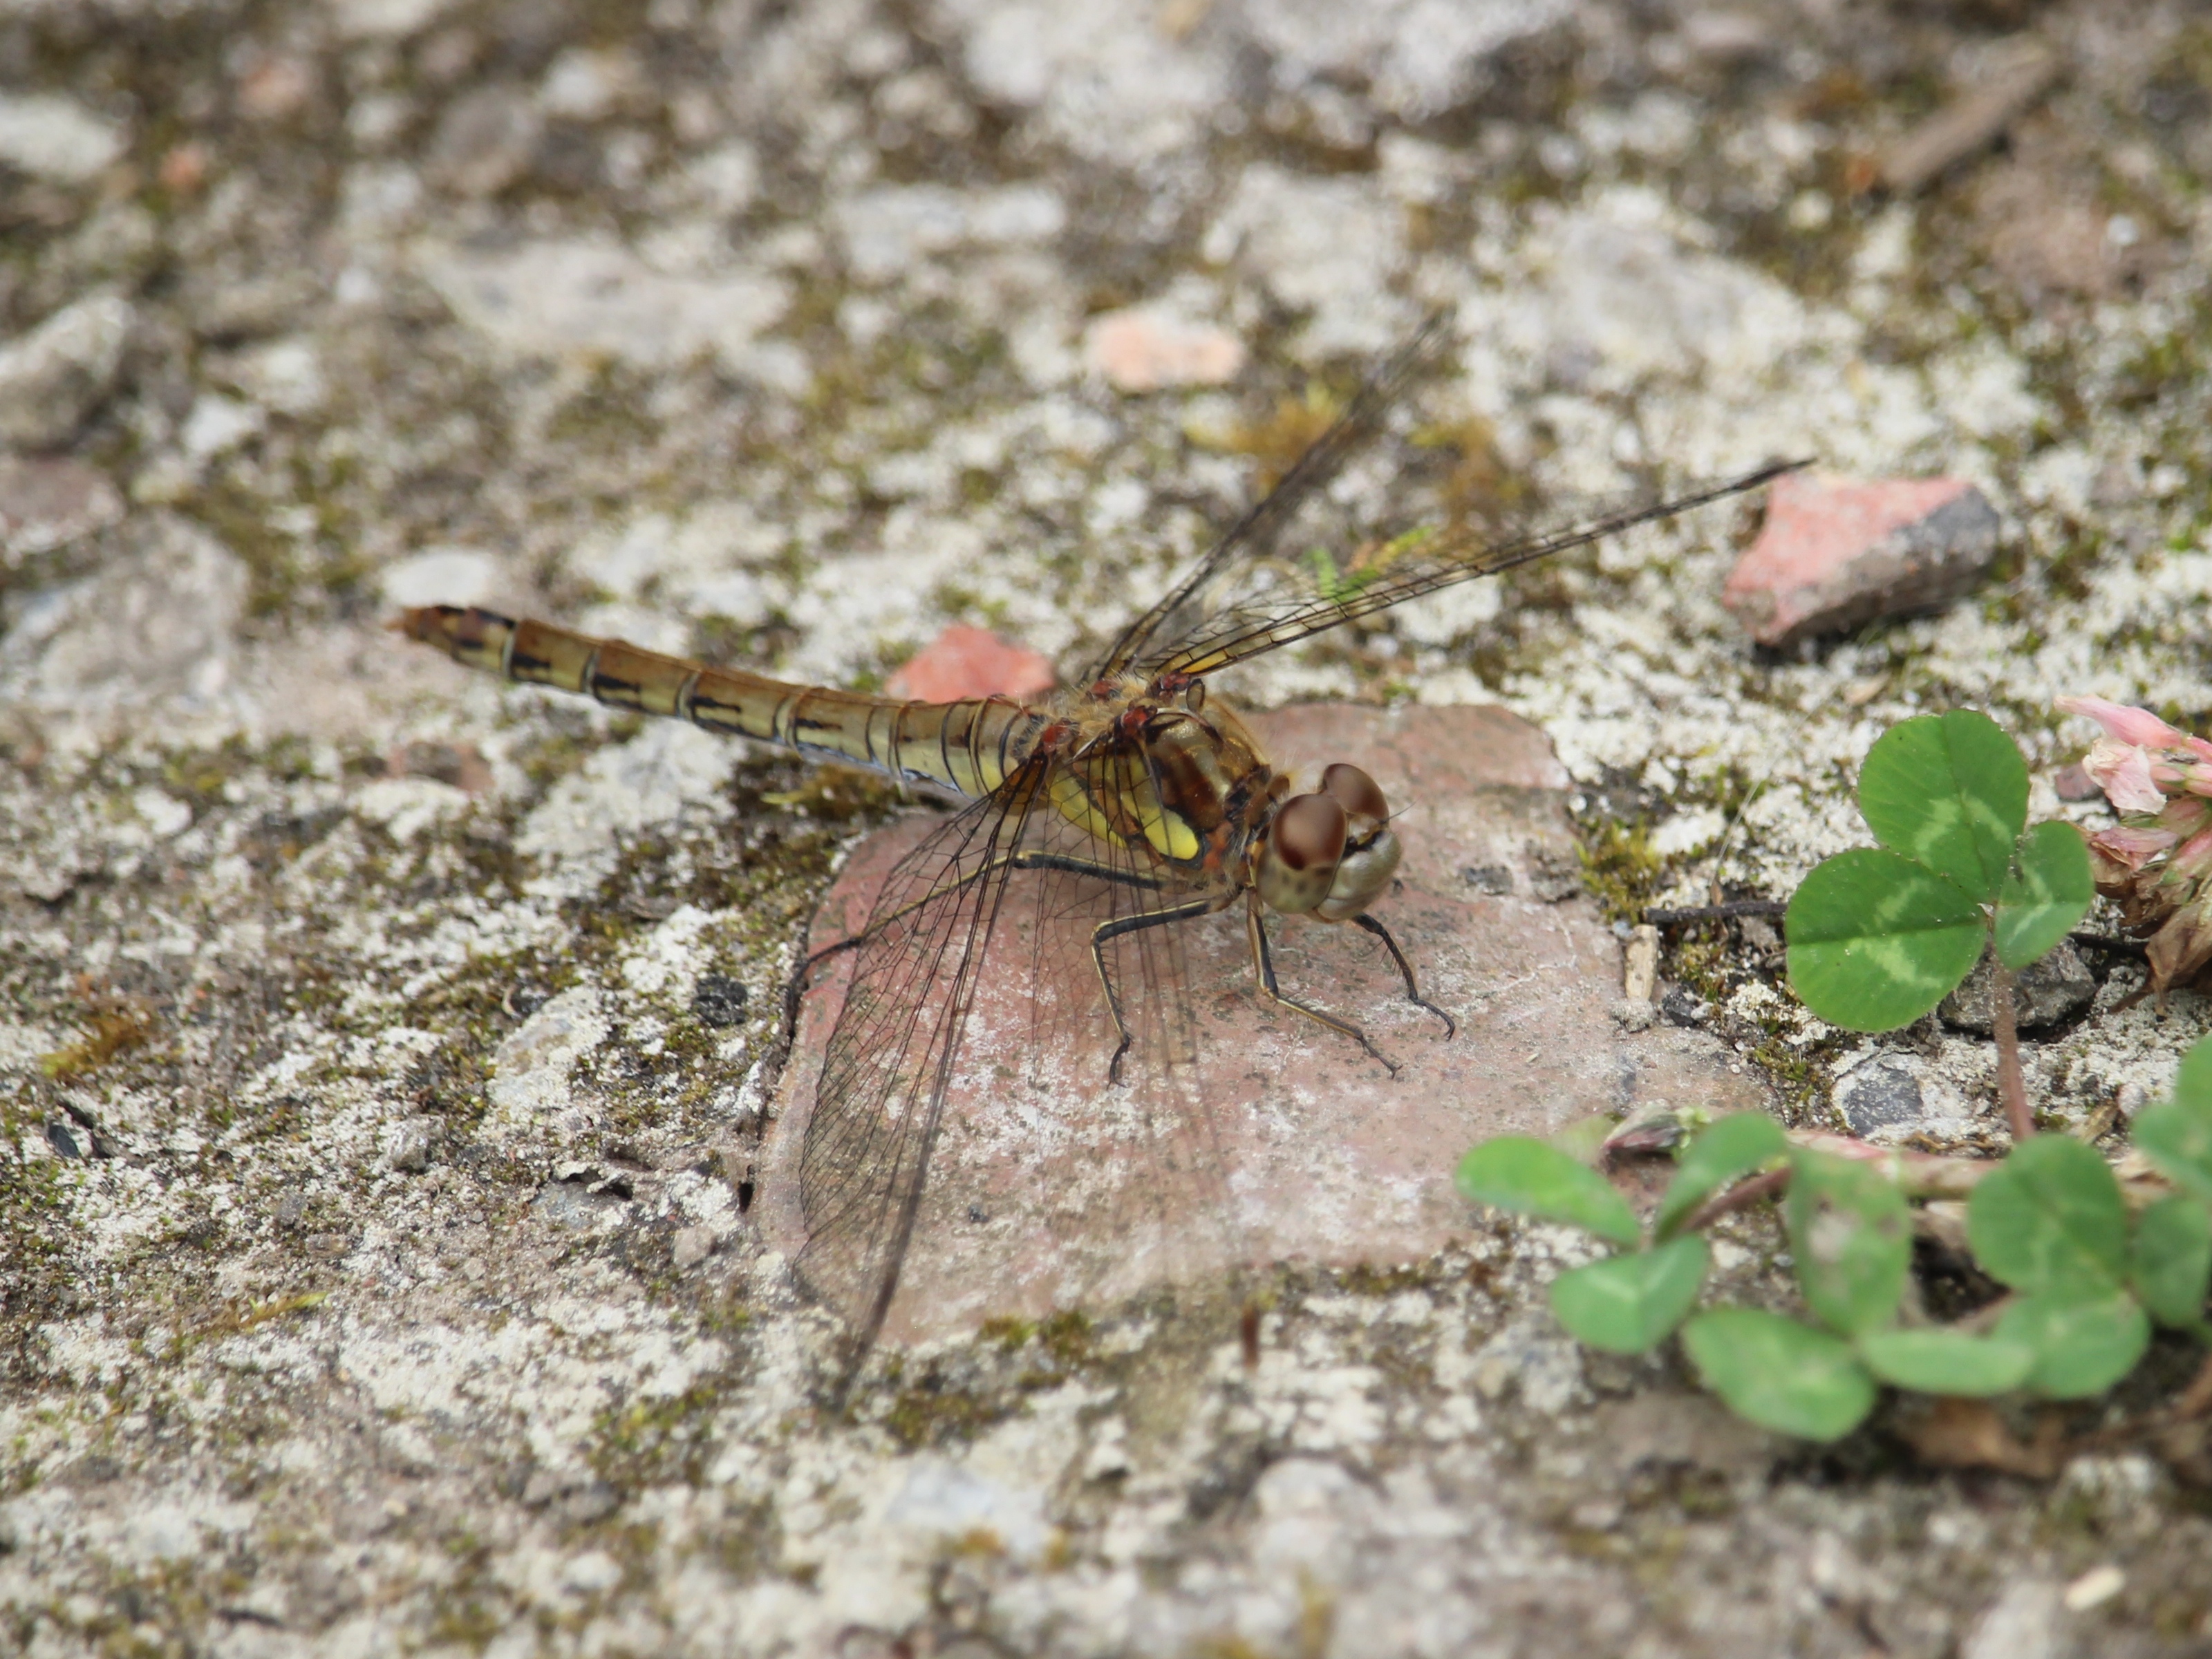
flower, wildlife, insect, fauna, invertebrate, dragonfly, igitto, sandbach, fieldsfarmflashes, ettiley, heath, macro photography, arthropod, dragonflies and damseflies